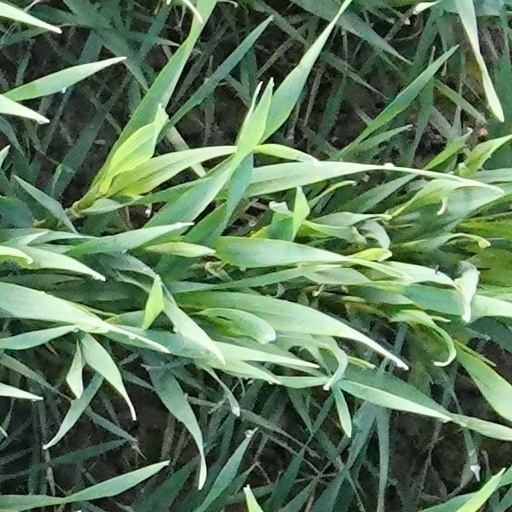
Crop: wheat